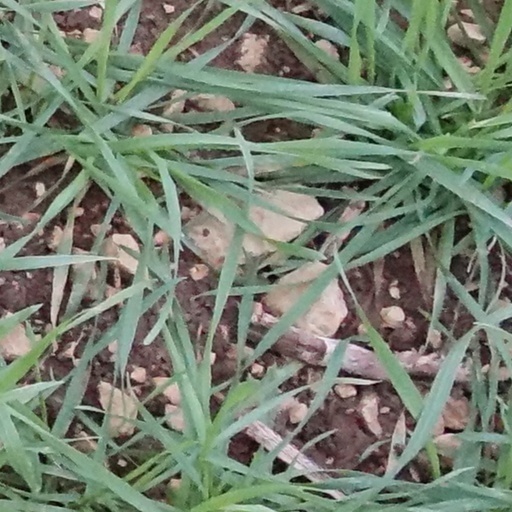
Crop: wheat